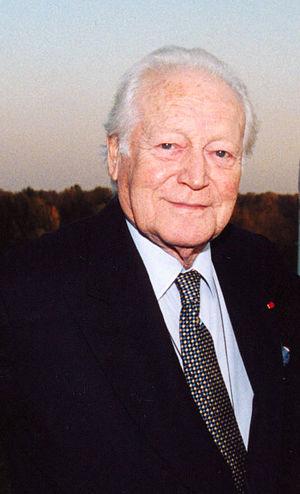
Cet article présente la liste des membres de l'Académie française, rangée par ordre chronologique de leur élection à chaque fauteuil. Cette liste est précédée d'une liste réduite portant uniquement sur les membres actuels et présentée successivement selon quatre modes de rangement : par ordre alphabétique, par numéro de fauteuil, par date d'élection et par date de naissance.
Cette page dresse une liste de personnalités nées au cours de l'année 1918 présentée dans l'ordre chronologique.
L’Union des jeunes pour le progrès - Mouvement des jeunes gaullistes est une organisation politique créée le 13 juin 1965. Fondée à la demande de Charles de Gaulle, elle est le mouvement officiel des jeunes gaullistes. Au départ aux côtés de l'UNR-UDT, puis de l'Union démocratique pour la Vᵉ République et du Rassemblement pour la République, l'UJP devient mouvement associé de l'Union pour un mouvement populaire en 2011, puis est affiliée aux Républicains. À son apogée au début des années 1970, elle compta près de 50 000 adhérents, nombre considérable pour un mouvement politique de jeunesse.